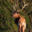
Label: deer